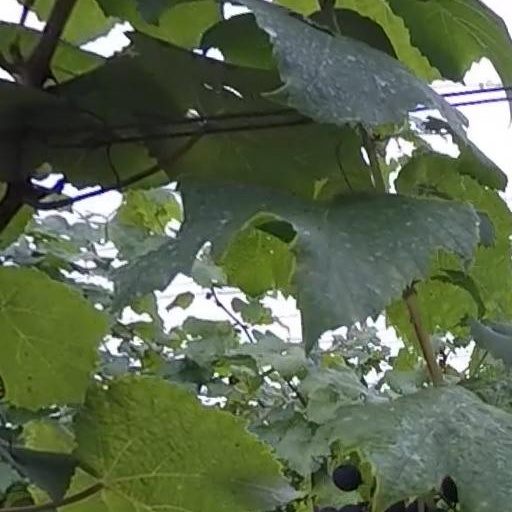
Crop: grape